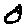
Label: 0